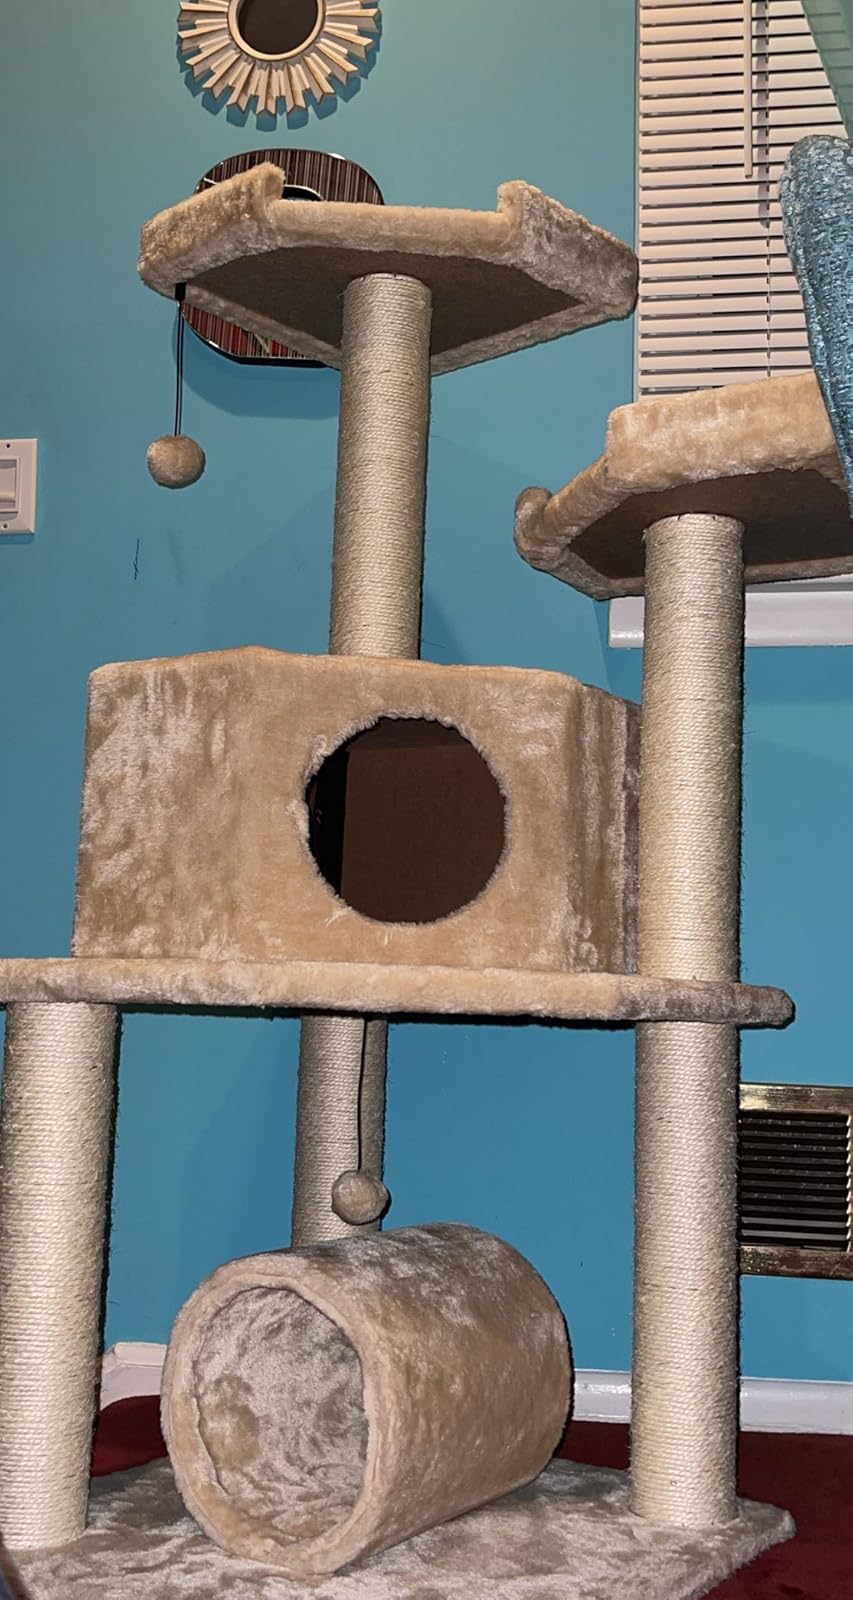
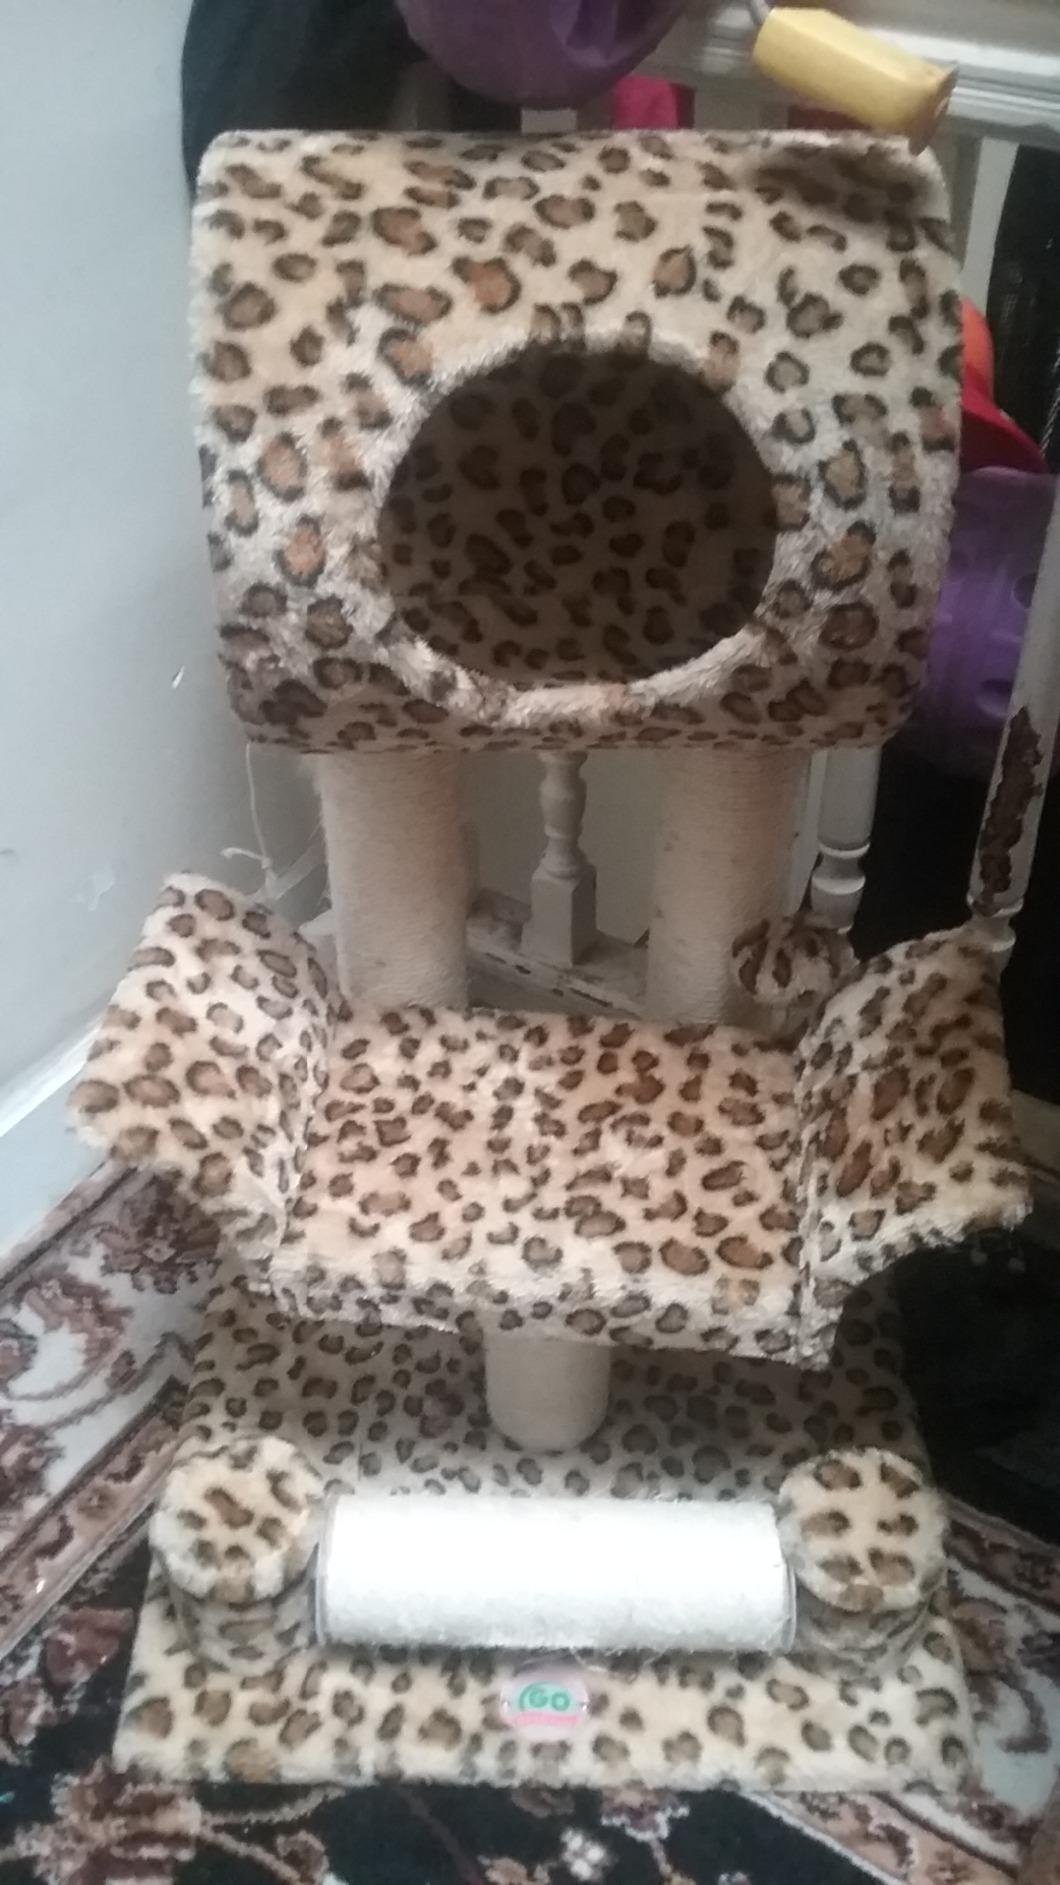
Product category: items_cat tree
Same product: no